Dimitar Dimitrov (writer)

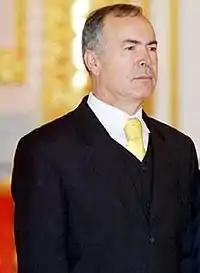
Dimitar Dimitrov

Dimitar Dimitrov (born in 1937 in Chrisa near Aridaia, Pella regional unit, Greece) is a Macedonian politician (minister and diplomat), scientist (professor in philosophy), writer.